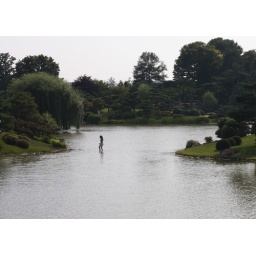
Stepping stones just below the water allow for this shot